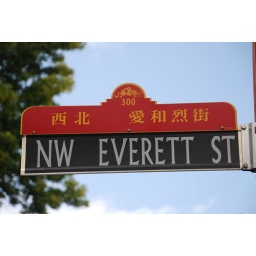
street sign in china town